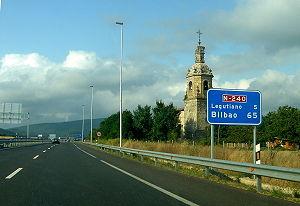
Luko est une commune ou contrée de la municipalité d'Arratzua-Ubarrundia dans la province d'Alava dans la Communauté autonome basque.